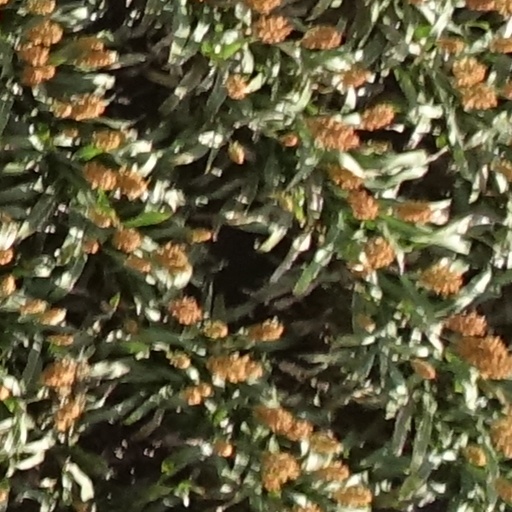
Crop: sorghum